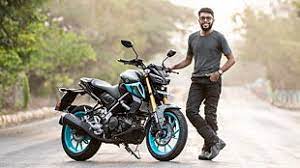
Vehicle type: Motorcycles